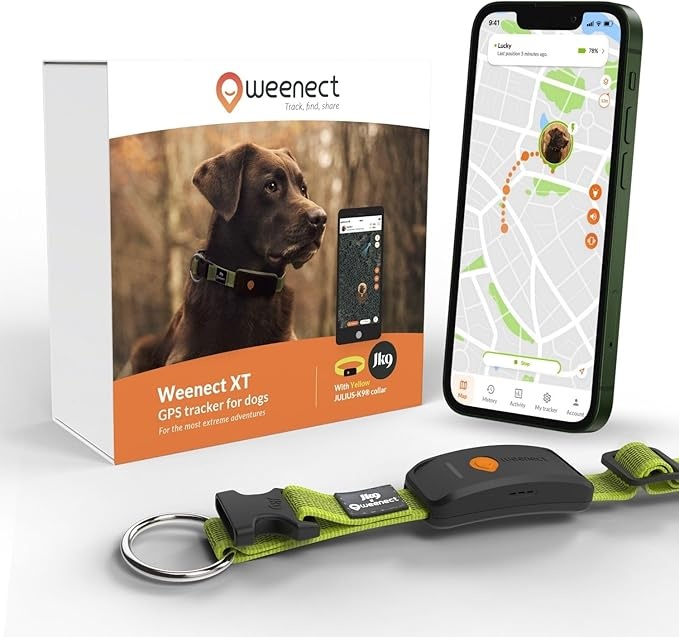
Weenect Dog XT - New GPS Collar for Dogs | XL Antenna | Waterproof | Ultra-Durable Integrated Julius-K9 Collar | Subscription Required
About This 💳 SUBSCRIPTION REQUIRED - The GPS tracker comes with a SIM card (provided). Therefore, a subscription is needed to cover the service charges. Available subscriptions (starting from $5.56 per month) include: monthly subscription, 1-year prepaid subscription, 3-year prepaid subscription. 📍 REAL-TIME GPS TRACKING - The GPS tracker sends its location continuously: a new GPS position every second with Superlive mode. Location tracking is unlimited. 🌍 NO DISTANCE LIMIT - The GPS tracker operates without any distance restrictions. Track your dog from your phone (iPhone and Android) anywhere in the world (covering over 100 countries, including all European nations). 📶 MULTI - NETWORKS - The only 5G-ready tracker, compatible with 4G (LTE-M/NB-IoT) and 2G. SIM card included in the product (AT&T, T-Mobile, Commnet for rural America, Cellular One, AWN - Alaska Wireless Network, Verizon). A good network connection is required to use the tracker and get the best performance. 🐕 INTEGRATED JULIUS-K9 COLLAR - Designed to fit neck sizes from 37,5 to 56,5 cm, this collar suits most breeds offering superior comfort. Ultra-durable, it withstands a force of 235 kg ensuring optimal safety. Available in six colors (black, neon yellow, neon orange, pink, blue, red) for personalized style. 🔋 LONG BATTERY LIFE - 3.8V 1250mAh 4.75Wh. Battery life of 3 weeks in energy-saving mode, 1 week in continuous tracking for even longer adventures. Overview Color : Yellow Material : Plastic Brand : Weenect Closure Type : Buckle Breed Recommendation : All Breed Sizes
Brand: Weenect
Category: Animals & Pet Supplies > Pet Supplies > Pet Collars & Harnesses > GPS Collars